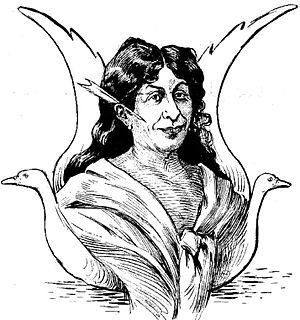
Nicolae S. Petrescu-Găină, né le 31 mars 1871 à Craiova et mort le 15 février 1931 à Bucarest, en Roumanie, est un caricaturiste roumain. Considéré comme un précurseur de la caricature roumaine, il a réalisé des dessins des hommes politiques de cette époque, des sculpteurs, des peintres et des grands intellectuels qui ont vécu au tournant du XXᵉ siècle.